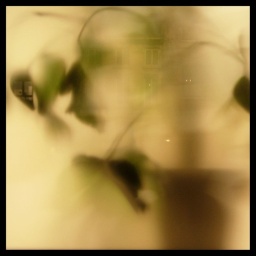
Returning home I saw this window. I like the reflections. It's like the other side of the street is intergrated in the picture..